Aleksandr Kotlyarov

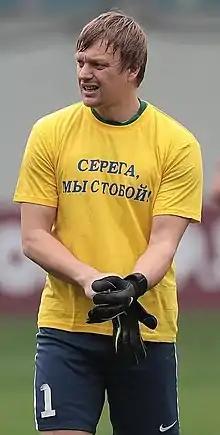
Kotlyarov with Luch Vladivostok in 2019

Aleksandr Sergeyevich Kotlyarov (born 30 December 1983) is a Russian former professional footballer.